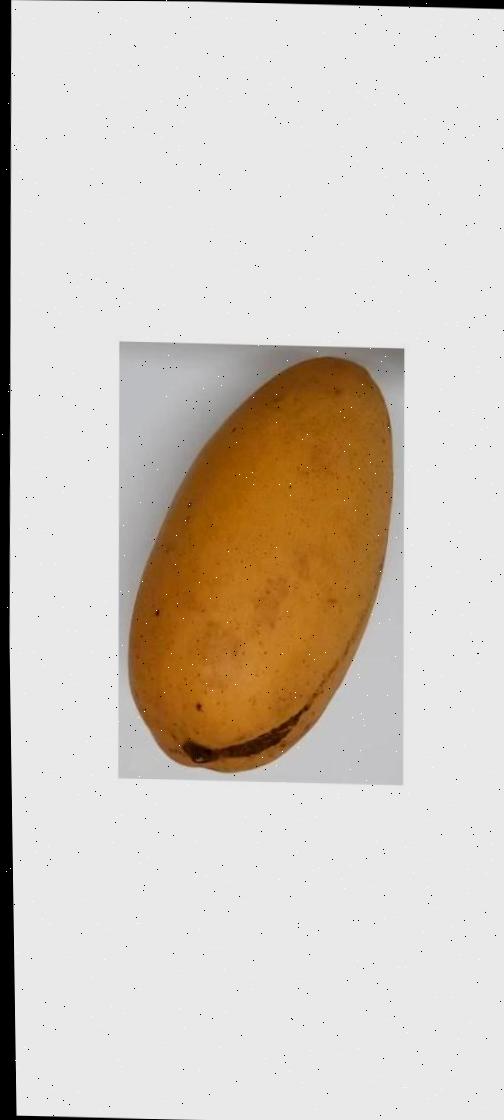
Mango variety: Katimon